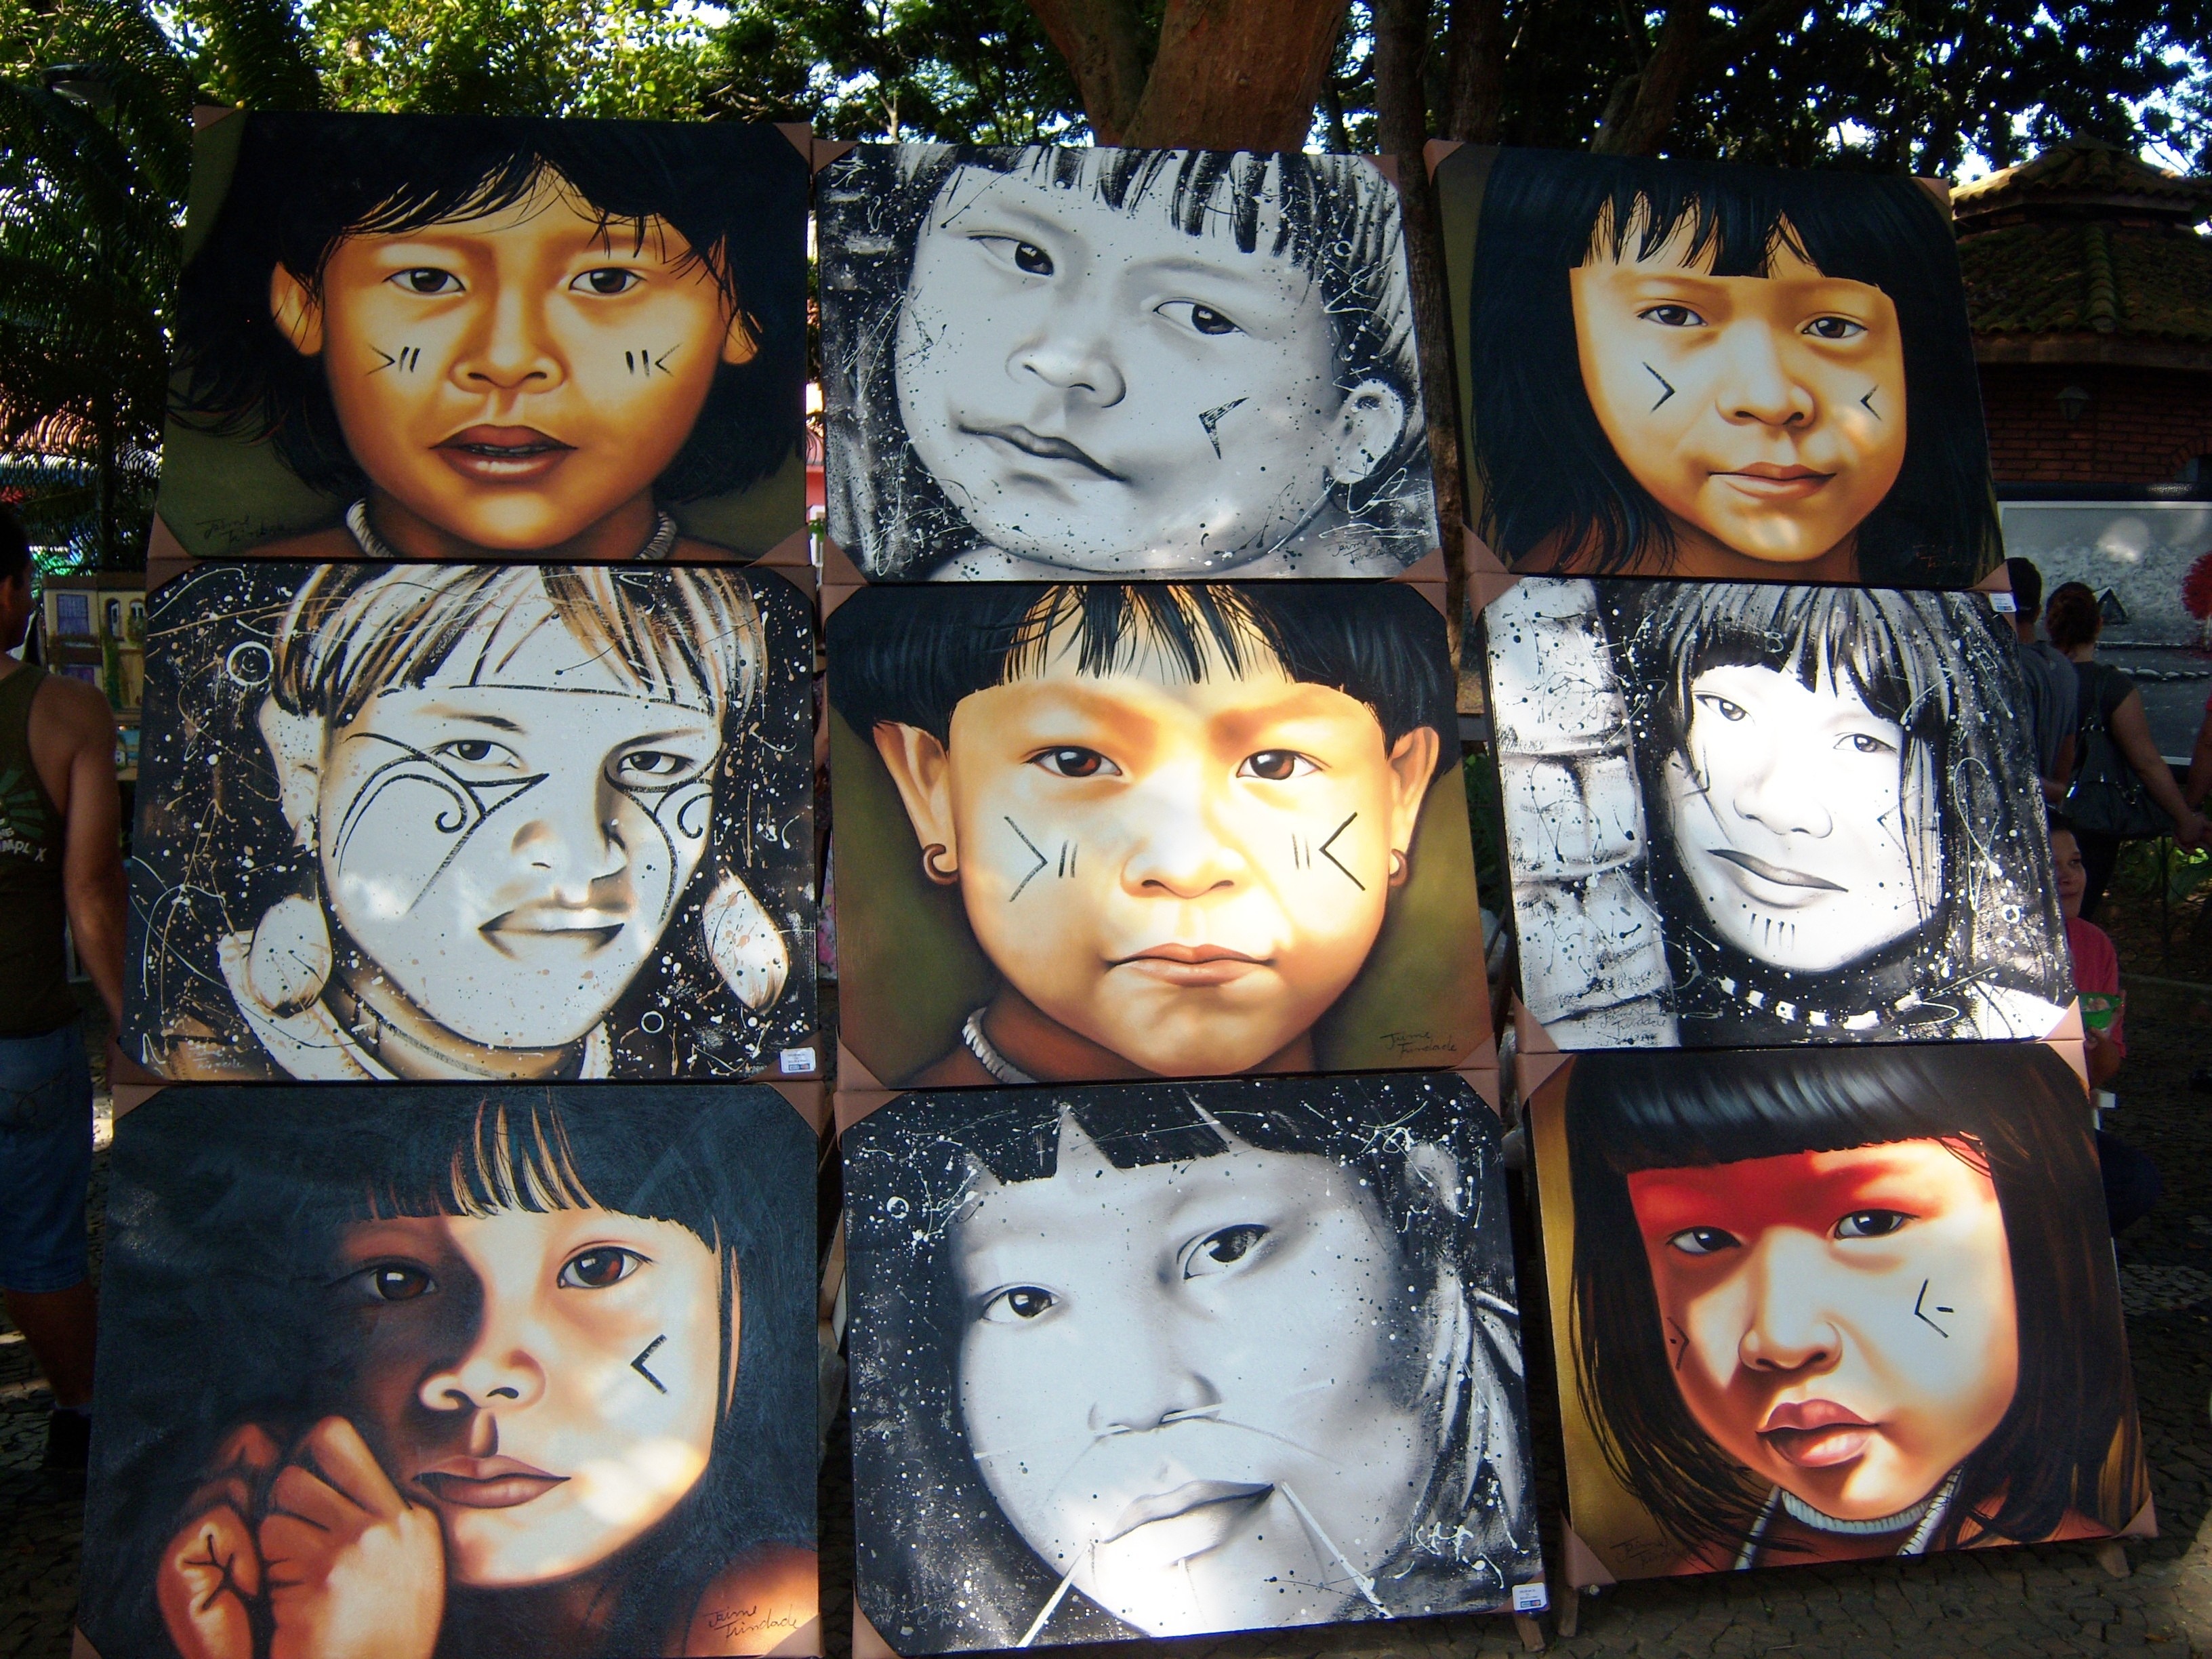
halloween, face, art, head, brazil, indians, embu